Criccieth Castle

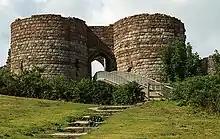
The inner gatehouse of Beeston Castle, Cheshire.

The source for the design of the inner gatehouse has been another topic of debate. There is consensus that Beeston Castle in Cheshire was the primary source, a theory supported by archaeologists including Richard Avent, Laurence Keen, and Rachel Swallow. Beeston was built in the 1220s by Ranulf de Blondeville, an ally of Llywelyn ap Iorwerth, and is broadly similar to Criccieth. It was built on a crag and its inner gatehouse consists of two D-shaped towers, each containing a chamber with two arrowloops facing the approach, and a gate passage guarded by a portcullis and a pair of doors. There are differences: Criccieth has three arrowloops to each guardroom, had a stone–vaulted gate passage rather than a wooden ceiling, and its towers were longer and similar to apsidal keeps. Similarities have also been noted between the Criccieth gatehouse and that at Bolingbroke Castle in Lincolnshire, also built by Ranulf de Blondeville; with Montgomery Castle in Powys, which was attacked by Llywelyn ap Iorwerth in 1228 and 1231; and with White Castle in Monmouthshire. The second and third castles were associated with Hubert de Burgh, a marcher lord and major power in South Wales.